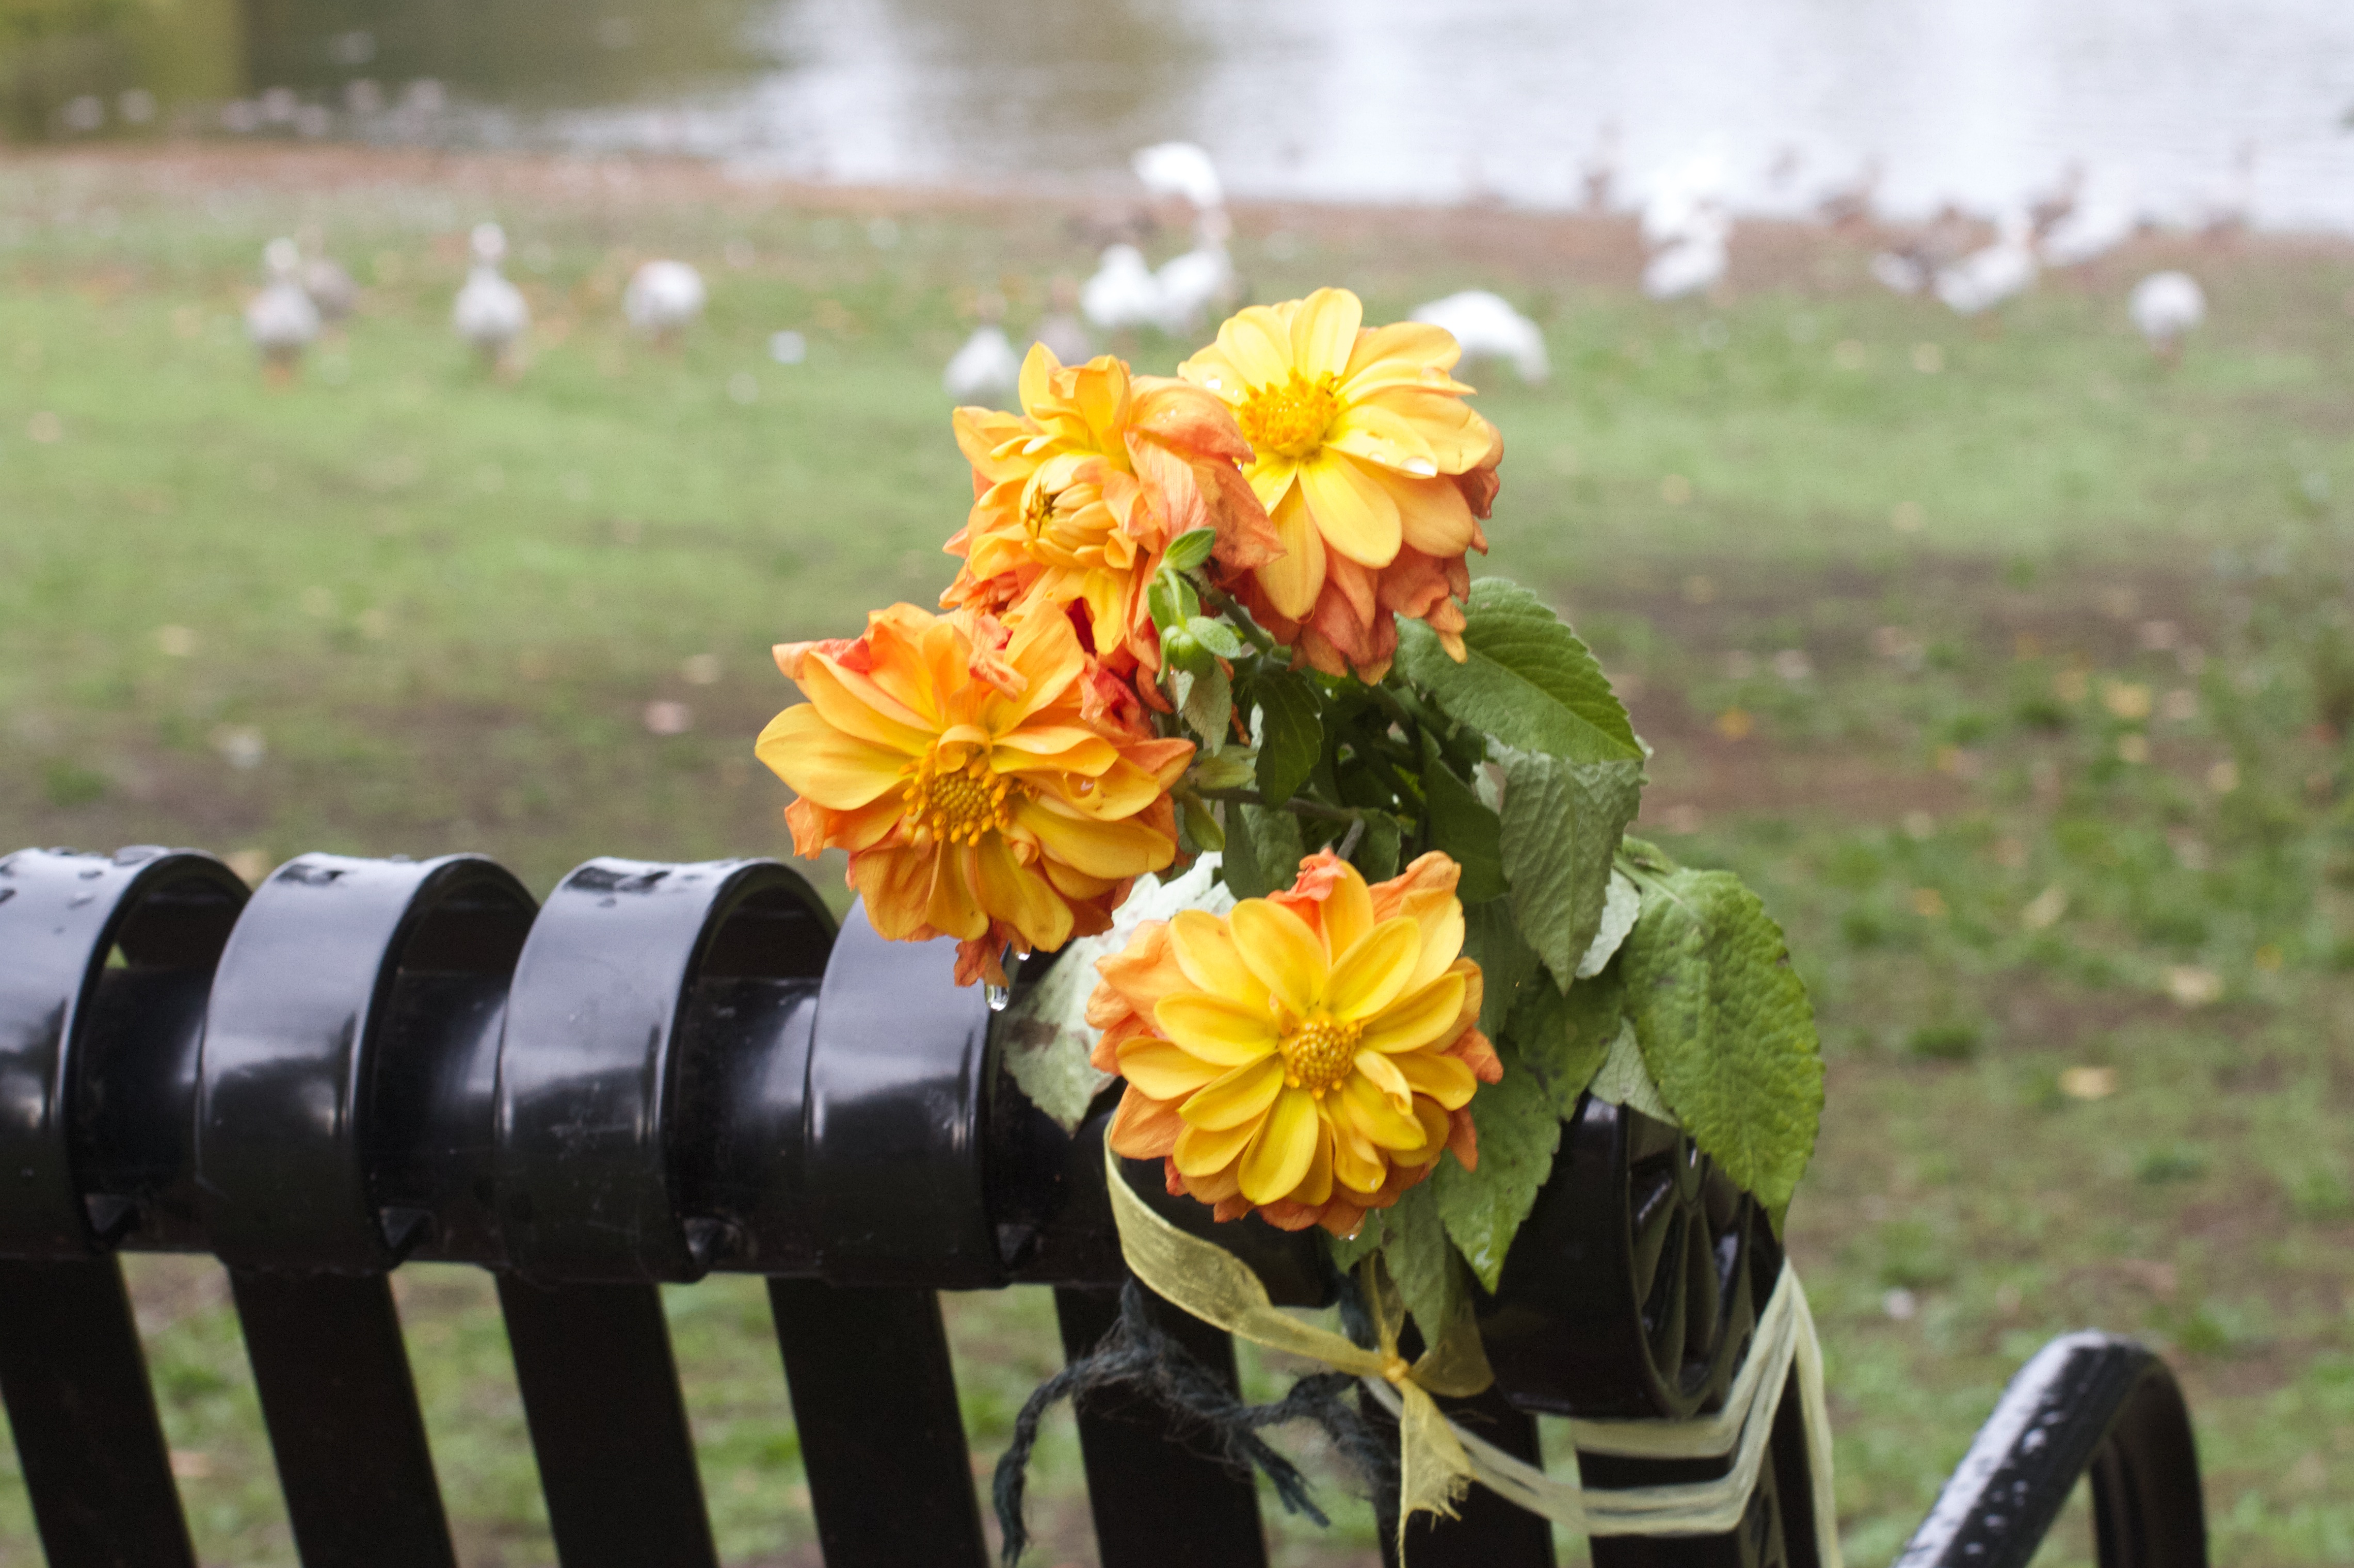
plant, lawn, flower, spring, green, autumn, yellow